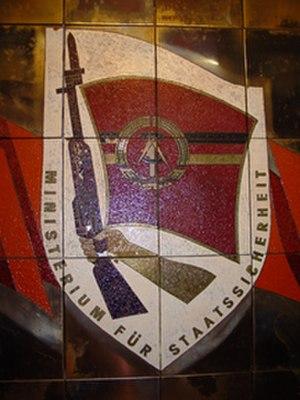
La République démocratique allemande ; en allemand : Deutsche Demokratische Republik ou DDR, parfois traduit par République démocratique d'Allemagne, également appelée Allemagne de l'Est, est un ancien État communiste européen qui a existé durant la seconde moitié du XXᵉ siècle. Le projet de république démocratique allemande est développé dans un texte, le Friedensmanifest, publié en décembre 1942.